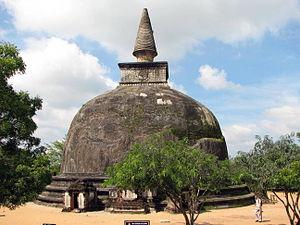
Le dagoba Kiri Vihara, Polonnaruwa, Sri Lanka